List of Hot R&B Sides number ones of 1961

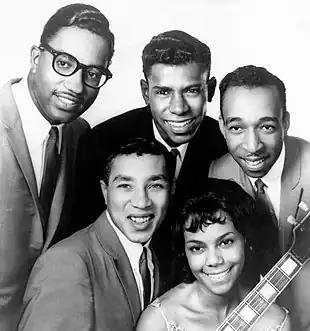
The Miracles spent eight weeks at number one with "Shop Around".

In 1961, "Billboard" published the Hot R&B Sides chart ranking the top-performing songs in the United States in rhythm and blues (R&B) and related African American-oriented music genres; the chart has undergone various name changes over the decades to reflect the evolution of such genres and since 2005 has been published as Hot R&B/Hip-Hop Songs. During 1961, 14 different singles topped the chart, based on playlists submitted by radio stations and surveys of retail sales outlets.